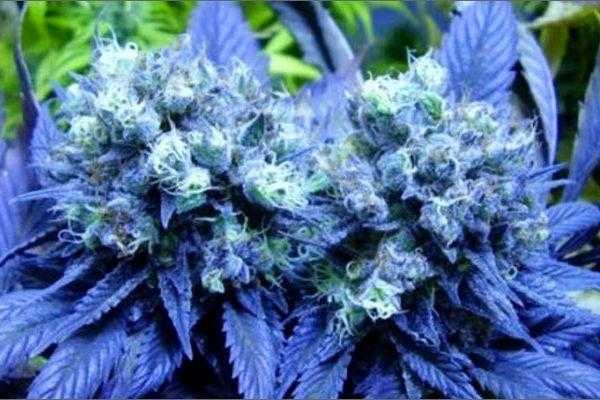
Label: Blueberry